George Gipp

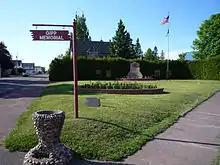
Gipp Memorial in Laurium, Michigan

In 2002, the NCAA published "NCAA Football's Finest," researched and compiled by the NCAA Statistics Service. For Gipp they published the following statistics: